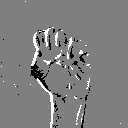
ASL letter: s